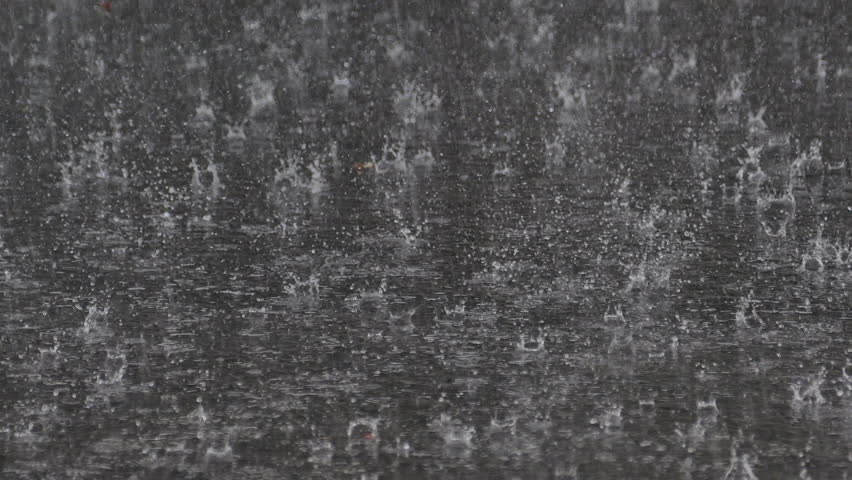
Weather: rain or strom